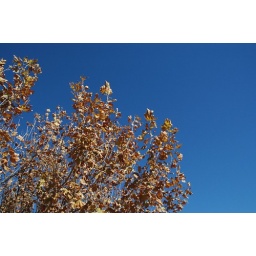
Yellowed leaves against a stunning blue sky in Perth